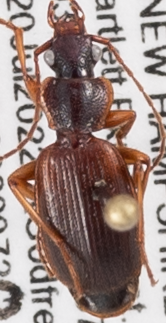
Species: Cymindis cribricollis
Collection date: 2022-07-20
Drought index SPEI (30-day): -0.988
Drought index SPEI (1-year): -0.8
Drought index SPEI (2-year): -1.314